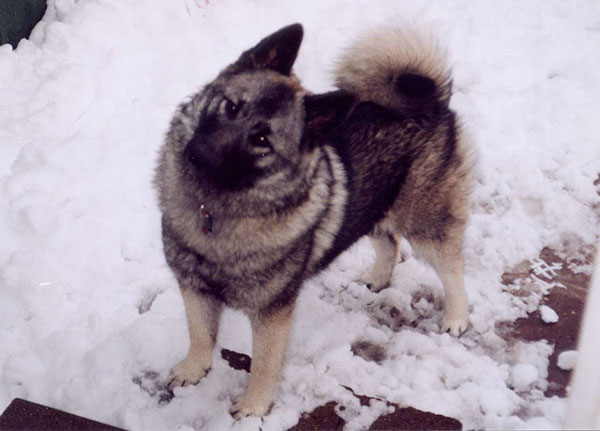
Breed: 217-n000046-Norwegian_elkhound